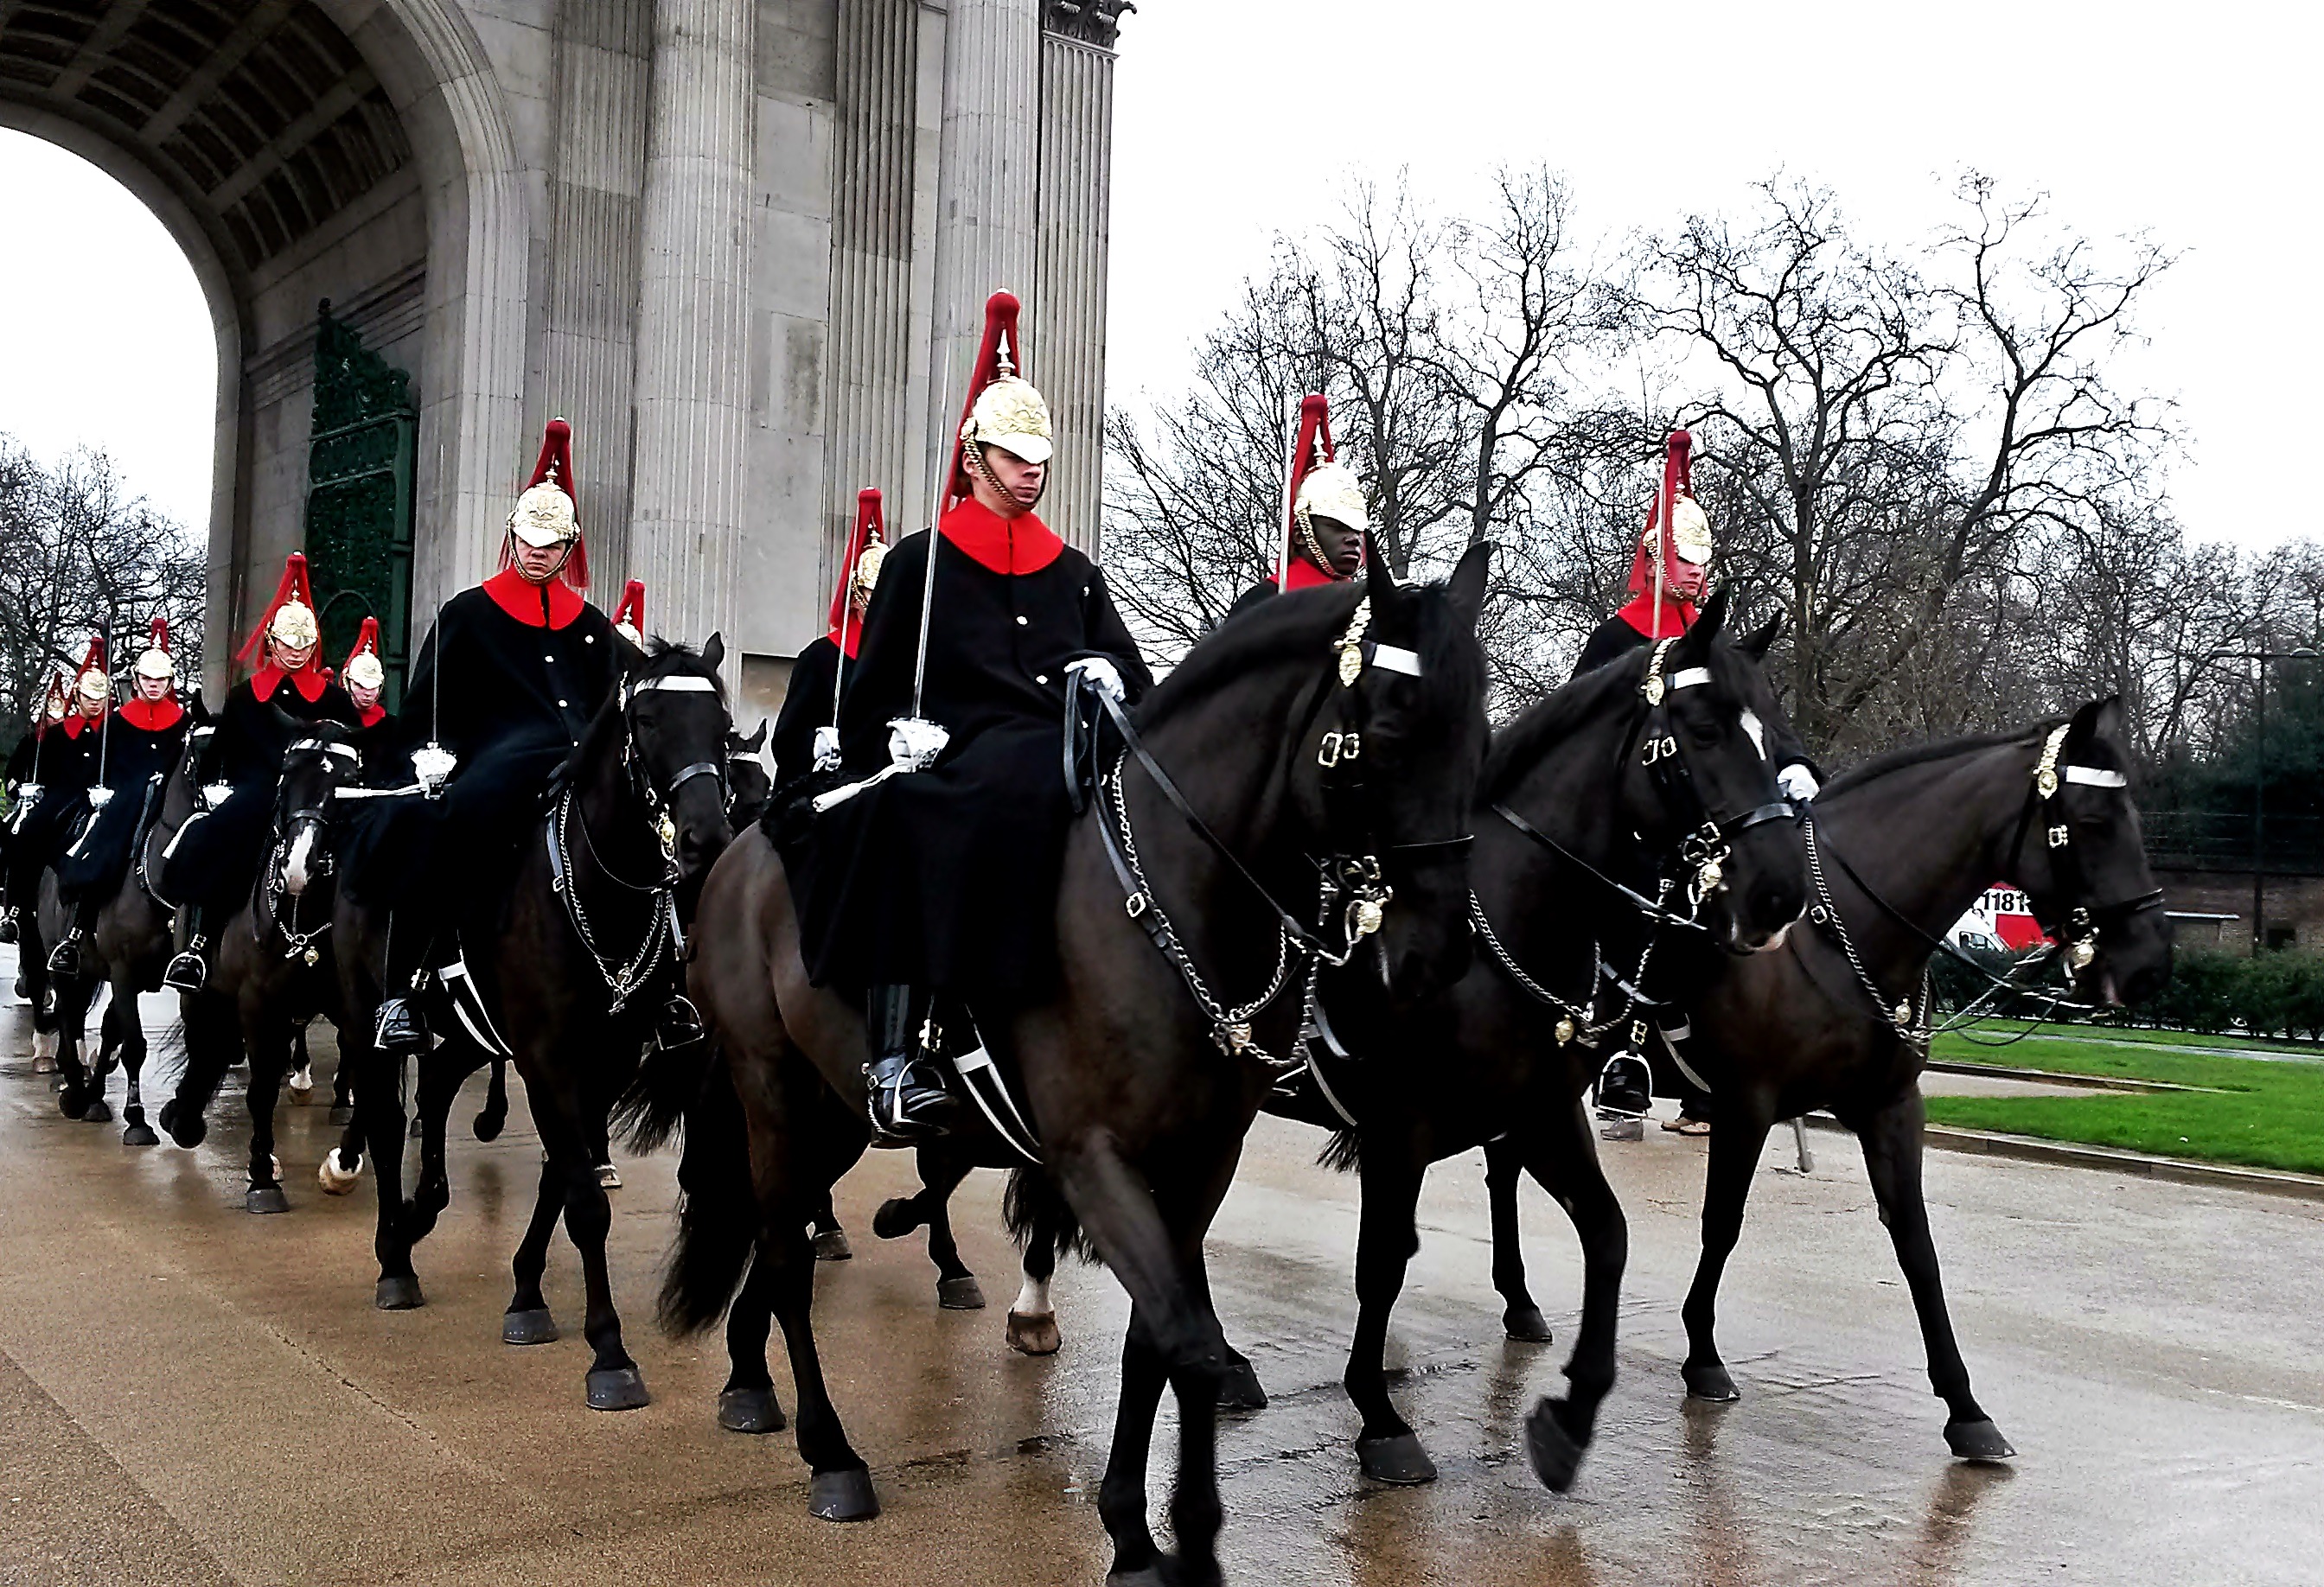
military, army, parade, horses, london, men, uniform, carriage, guard, pack animal, honor guard, in formation, horse harness, animal sports, equestrian sport